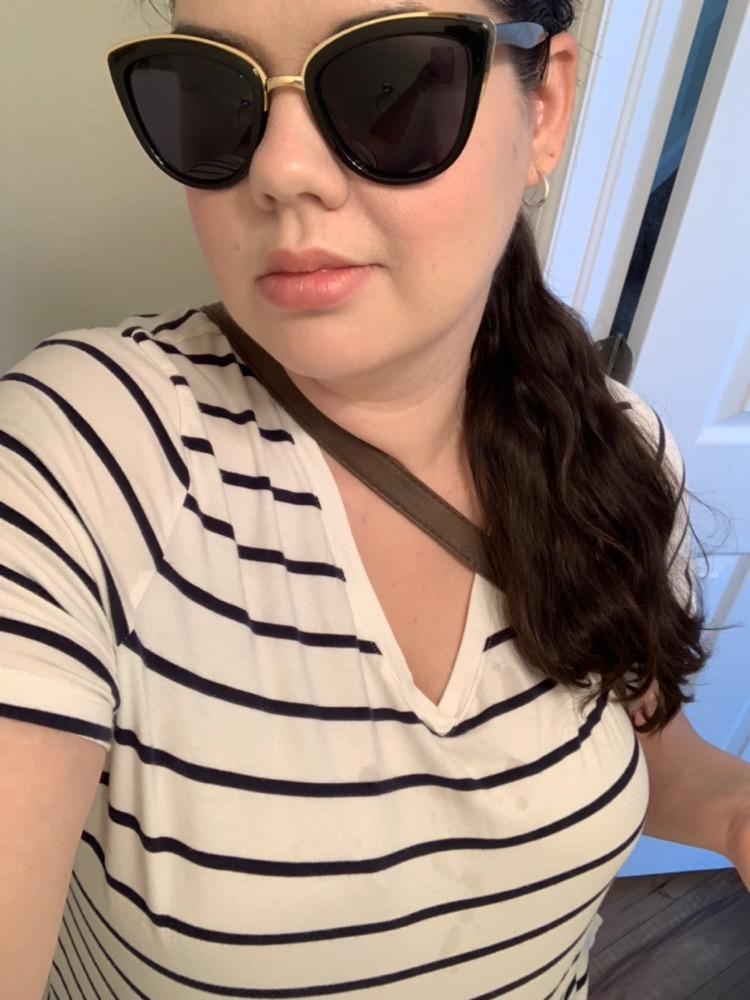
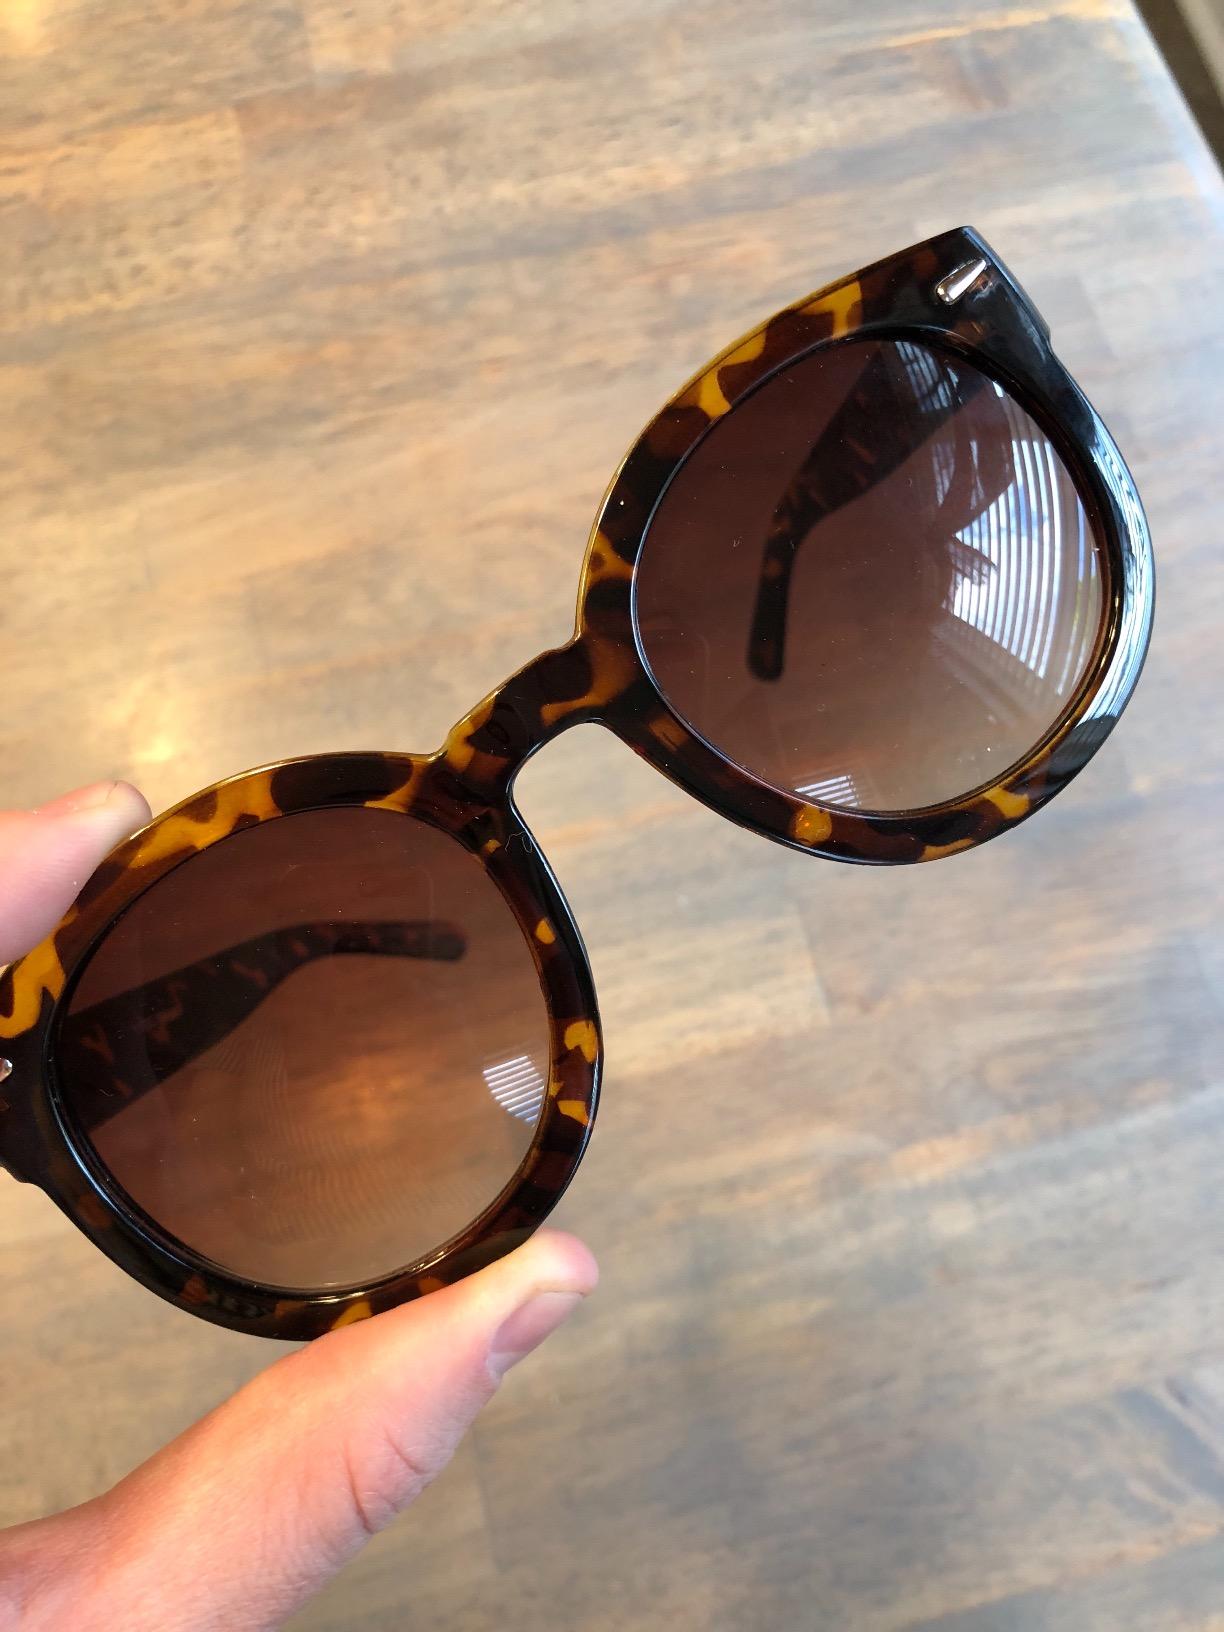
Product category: accessories_sunglasses
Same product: no